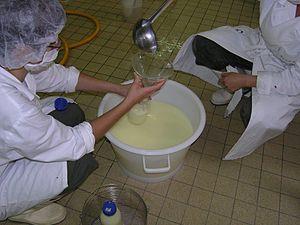
Prélèvement de levains naturels
Le levain naturel se caractérise par une flore microbienne complexe, principalement composée de bactéries lactiques mais également de levures et de moisissures. La mise en relation de ces différents microorganismes induit la formation d’un écosystème particulier dans lequel les composants de ce dernier pourront entrer en interaction.